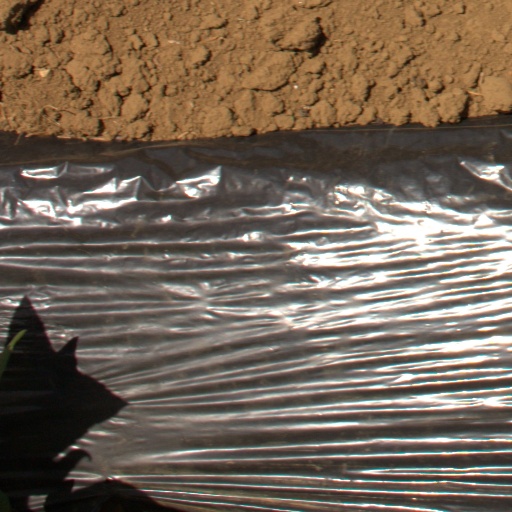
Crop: Jerusalem artichoke